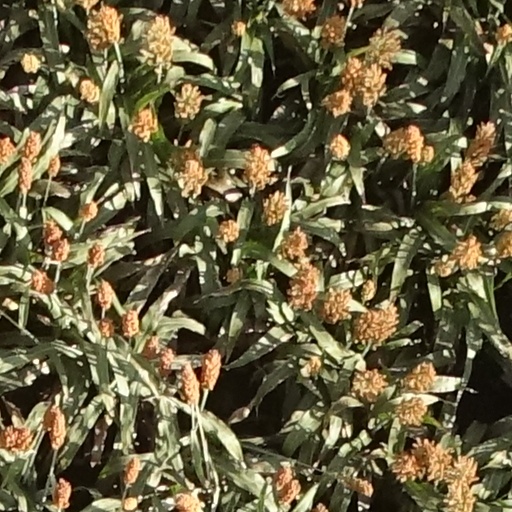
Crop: sorghum